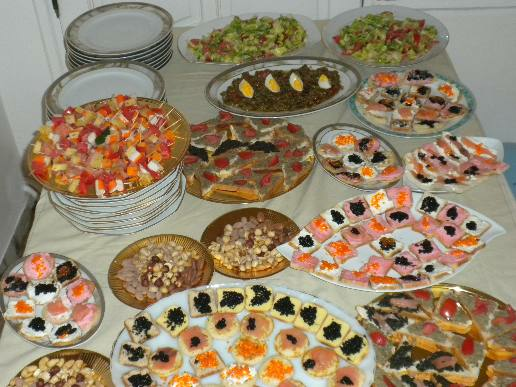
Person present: No